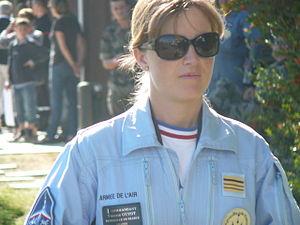
Le Commandant Virginie Guyot, Leader de la Patrouille de France en 2011 lors du meeting du centenaire à Bourges.
Virginie Boissière épouse Guyot est une pilote de chasse de l'armée de l'air française.